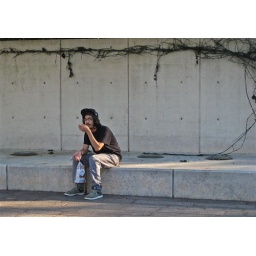
Just a guy waiting on his girl sitting on a bench in the sun.